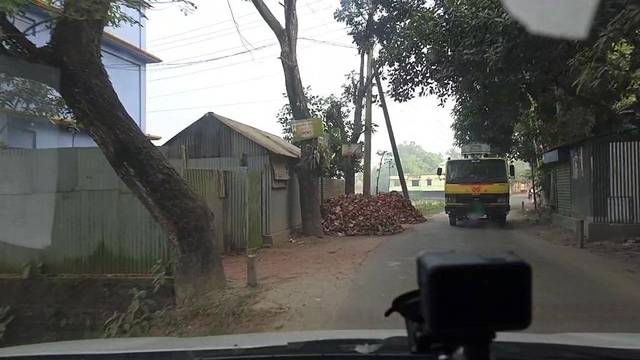
Region: Bangladesh
Coordinates: 24.326, 90.019